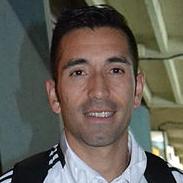
Age: 30